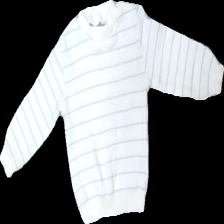
View: front
Type: Sweater
Category: Children
Brand: Not in the list
Brand text on label: Bams og Bine
Colors: White, Blue
Material: 100% acryllic
Pattern: Striped
Cut: Regular, C-collar
Size: 80
Season: Summer
Trend: 80s
Smell: Major
Price range: <50
Recommended usage: Export
Description: White striped baby sweater